Louis Abel Beffroy de Reigny

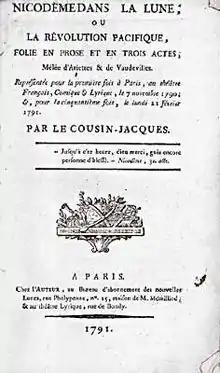
"Nicodème dans la Lune". This blockbuster comedy of Jacques Cousin was shown more than 400 times during the Reign of Terror.

Louis Abel Beffroy de Reigny (6 November 1757 – 17 December 1811) was a French dramatist and man of letters.